Kate Sperrey

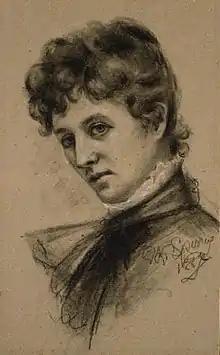
1887 self portrait

Eleanor Catherine Sperrey (7 January 1862 – 23 April 1893), also known as Kate Sperrey, was a noted portraitist from New Zealand who flourished at the end of the nineteenth century. She painted portraits of many of the most noted statesmen of New Zealand and has works in the permanent collections of the Museum of New Zealand Te Papa Tongarewa, the Alexander Turnbull Library, Auckland Art Gallery, and the Whangarei Art Museum.